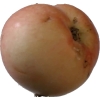
Label: Apple 10